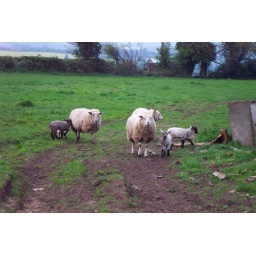
These sheep lived in a field next door to the place we stayed in Llangrove, England